The Captain's Paradise

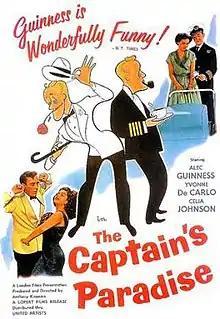
Theatrical release poster

The Captain's Paradise is a 1953 British comedy film produced and directed by Anthony Kimmins, and starring Alec Guinness, Yvonne De Carlo and Celia Johnson. Guinness plays the captain of a passenger ship that travels regularly between Gibraltar and Spanish Morocco. De Carlo plays his Moroccan wife and Johnson plays his British wife. The film begins at just before the end of the story, which is then told in a series of flashbacks.